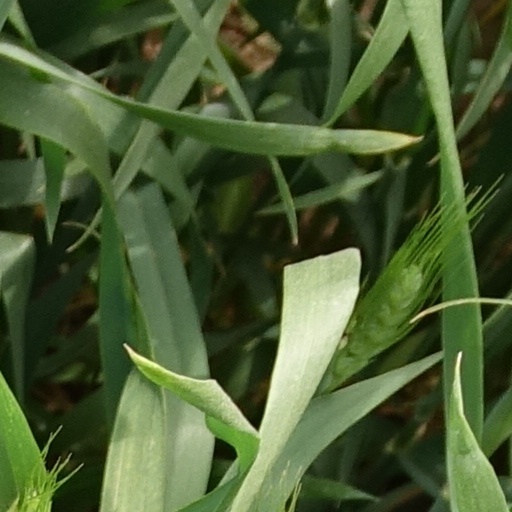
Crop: wheat